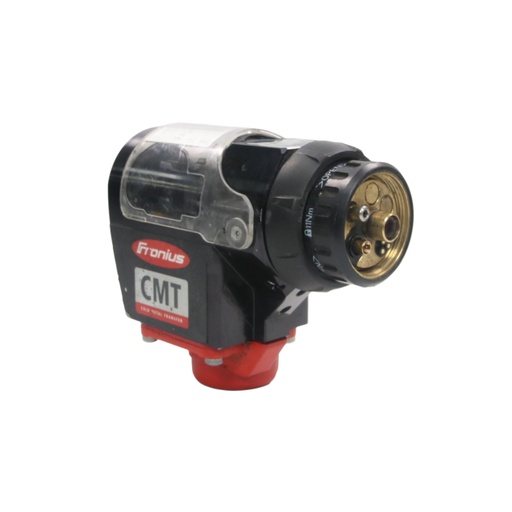
Fronius WF 60i Robacta CMT/G Push/Pull Drive
Brand: Fronius Model: WF 60i Robacta CMT/G Type: Push/Pull Drive Part Number: 4 036 391 Eancode: 9007947260949 Weight: 1.6 kg Cooling Type: Gas-cooled Process Compatibility: CMT (Cold Metal Transfer) – high-speed, low-heat, virtually spatter-free welding Customs Tariff Number (HS Code): 85159080 Country of origin: Austria Input Voltage (control): 60 V DC nominal, 1.5 A RMS Welding Current Capacity (10 min/40 °C): Standard: 60 % ED = 260 A, 100 % ED = 210 A CMT process: 60 % ED = 260 A, 100 % ED = 210 A Wire Speed Range: 1 – 60 m/min (39 – 2 362 ipm) Wire Diameter: 0.8–1.6 mm (0.032–0.063 inch) Cooling Type: Gas-cooled Intended Use: For Robacta Drive CMT applications in automated MIG/MAG welding systems. Wire hose pack lengths up to 6 m for CMT and 10 m for standard pulsed operation HS Code: 85159080 Country of origin: Austria
Brand: Fronius
Category: Hardware > Tools > Welding Guns & Plasma Cutters > MIG Torches